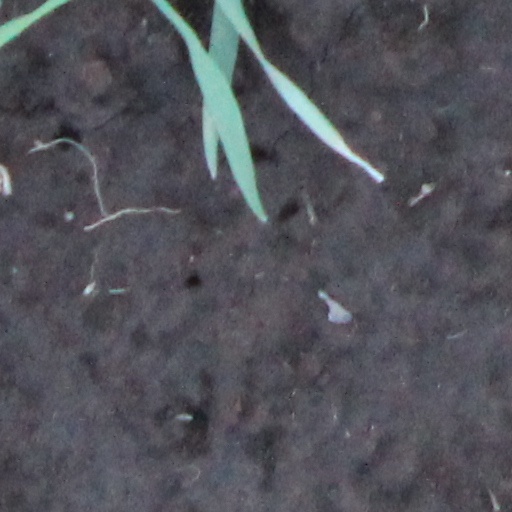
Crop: wheat